Pellerey

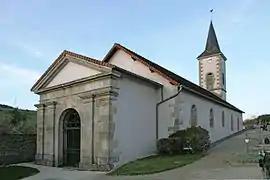
The church in Pellerey

Pellerey is a commune in the Côte-d'Or department and Bourgogne-Franche-Comté region of eastern France.